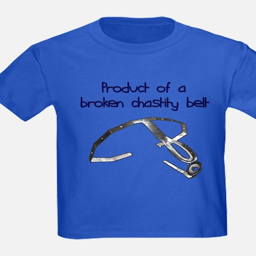
product of a broken ... t